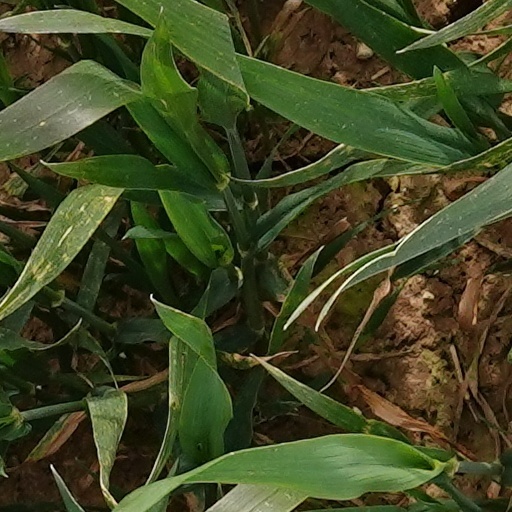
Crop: wheat